Philip Capelle

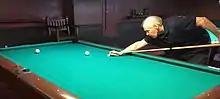
2019 photo of Philip Capelle shooting 9-ball in corner pocket on a professional 9-foot Brunswick Gold Crown.

While at home nursing a dislocated shoulder in the latter half of 1994, Capelle began to seriously consider making a career change. His idea was to turn his passion for pool into a business writing and publishing books on pool. Capelle acquired a team of backers and began work on his first book in January 1995. In December 1995, "Play Your Best Pool," a 480-page tome on all facets of playing pool, was published. The book received rave reviews from each of the leading pool publications, including "Pool & Billiard Magazine," "Billiards Digest," and "The National Billiard News." On page 17 of the June 20, 2020, issue of "Billiards Digest", Capelle provided instruction on the break, pool drills, and getting your mental game back after a hiatus from playing pool.